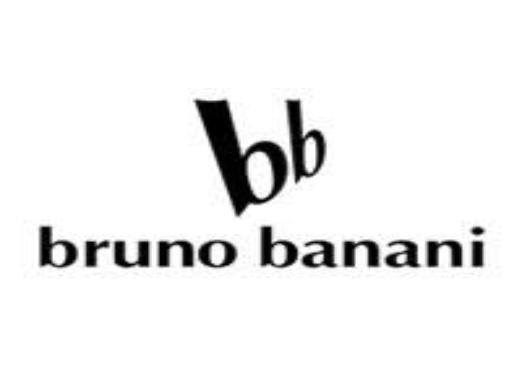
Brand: Bruno Banani
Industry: Necessities